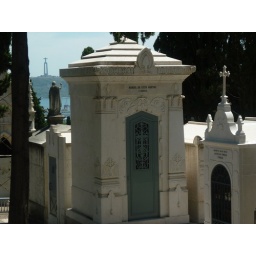
Looking over one of the small tombs towards Jesus on the cross across the river